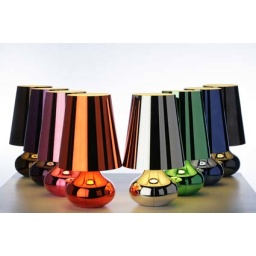
Cindy table lamp is now available at Kartell Flagstores in Greece